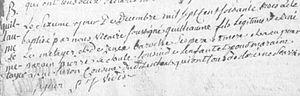
Guillaume Le Métayer est né le jour de la Saint Nicolas 6 décembre 1763 au Ribay, mort fusillé le 26 juillet 1798 à Tours, personnalité de la Révolution française. Il fut un célèbre chef chouan, commandant de l'arrondissement de Mayenne sous le nom de Rochambeau.